Allied plans for German industry after World War II

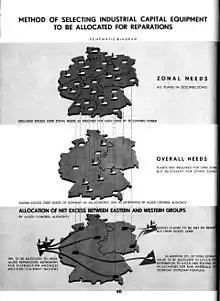
Allocation policy for "surplus" German heavy industry

The first "level of industry" plan, signed by the Allies on March 29, 1946, stated that German heavy industry was to be lowered to 50% of its 1938 levels by the destruction of 1,500 listed manufacturing plants. In January 1946 the Allied Control Council set the foundation of the future German economy by putting a cap on German steel production capacity: the maximum allowed was set at about 5,800,000 tons of steel a year, equivalent to 25% of the prewar production level. The UK, in whose occupation zone most of the steel production was located, had argued for a less-limited reduction of 12 million tons of steel per year, but had to submit to the will of the US, France, and the Soviet Union (which had argued for a limit of 3 million tons). Steel plants thus made redundant were to be dismantled. Germany was to be reduced to the standard of living it had known at the height of the Great Depression (1932). Car production was set to 10% of prewar levels, etc.